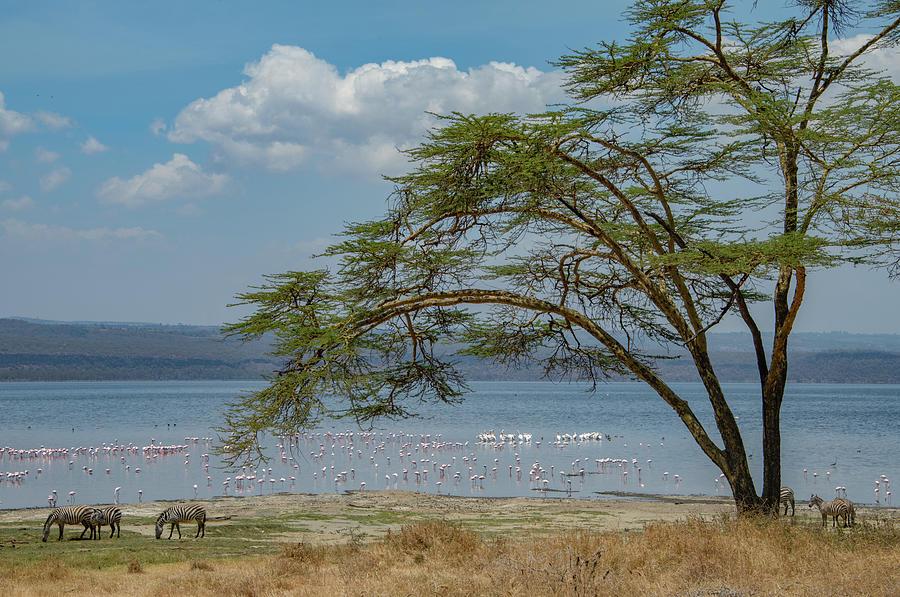
Mandhari nzuri ya kuvutia inayopambwa kwa bahari yenye ndege wengi pamoja na wanyama wengine kama pundamilia wanaokula majani kandokando ya bahari hiyo, huku kukiwa na mti mkubwa uliyosheheni kivuli cha kutosha kwa majani mapana chini yake kukiwa na pundamilia wengine wanaokula majani katika eneo hilo la ufukwe.